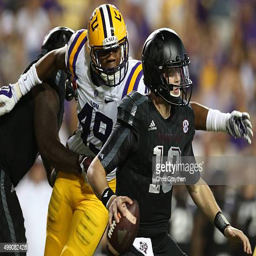
athlete avoids a tackle by person